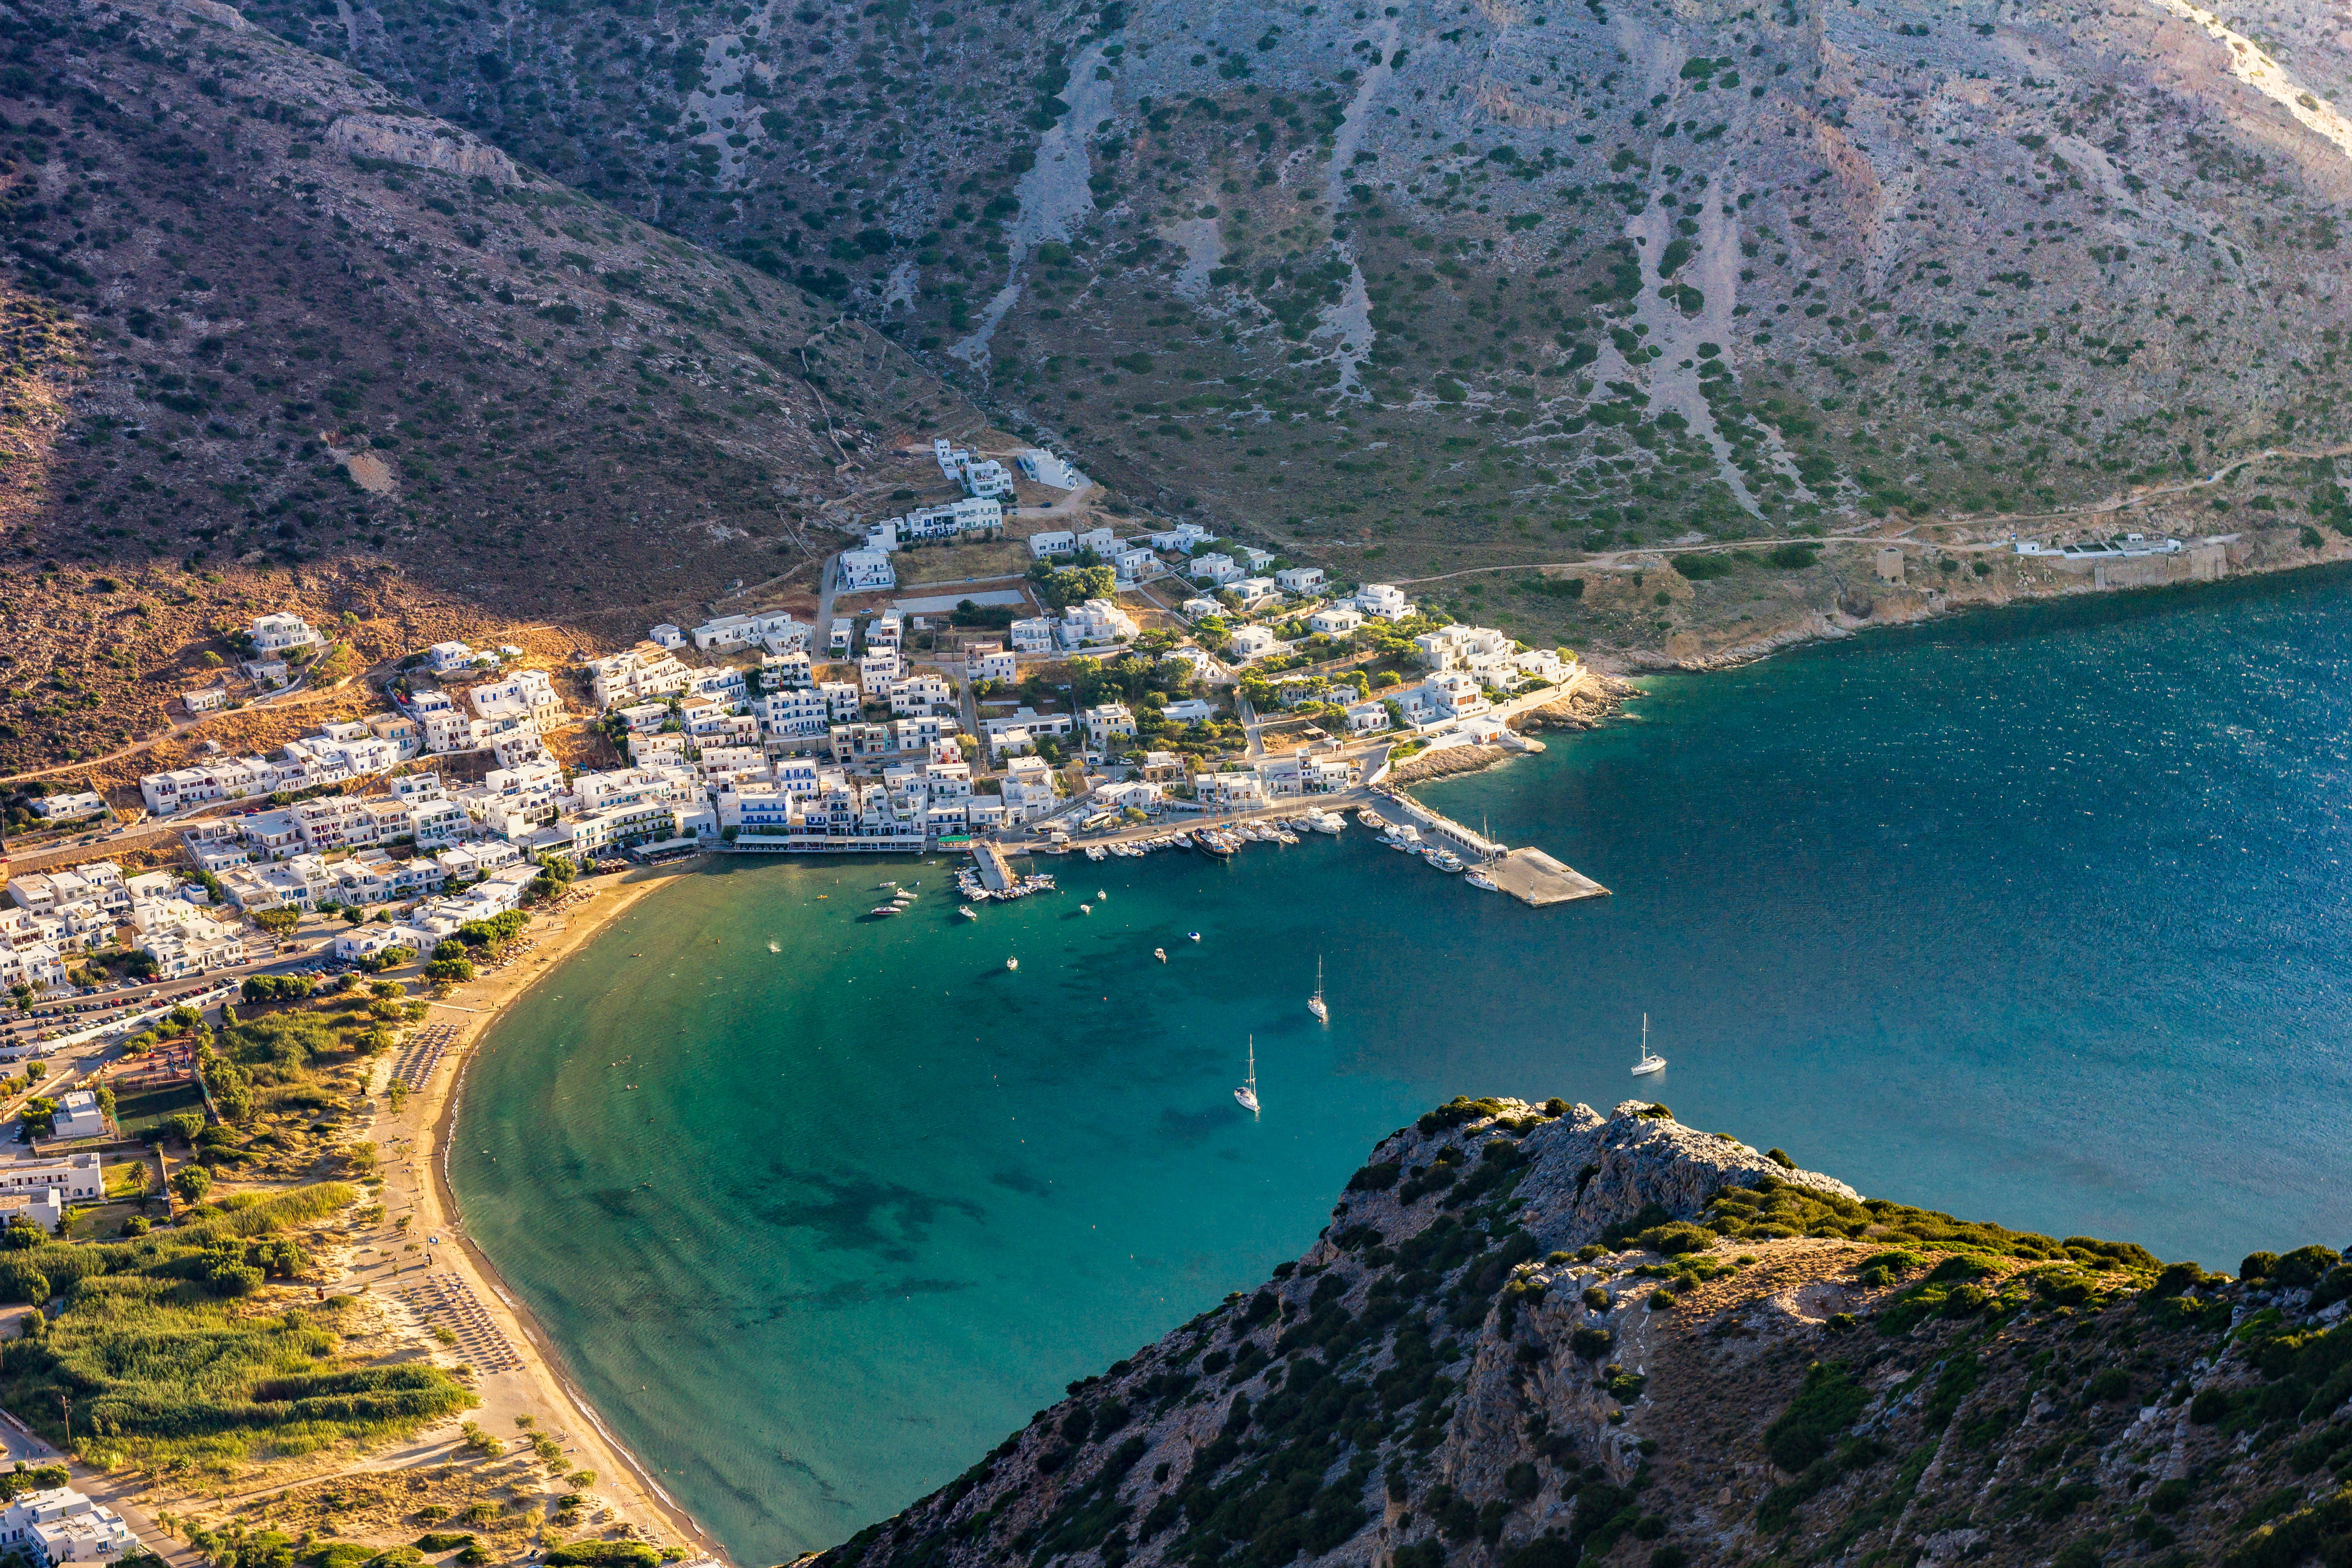
beach, landscape, sea, coast, water, ocean, mountain, lake, city, mountain range, cliff, scenic, seascape, bay, island, fjord, reservoir, seashore, terrain, infrastructure, crater lake, cape, aerial photography, geological phenomenon